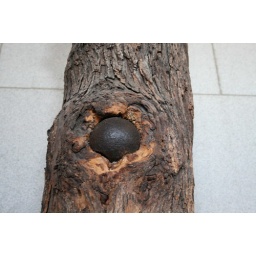
Canon ball embedded in a tree